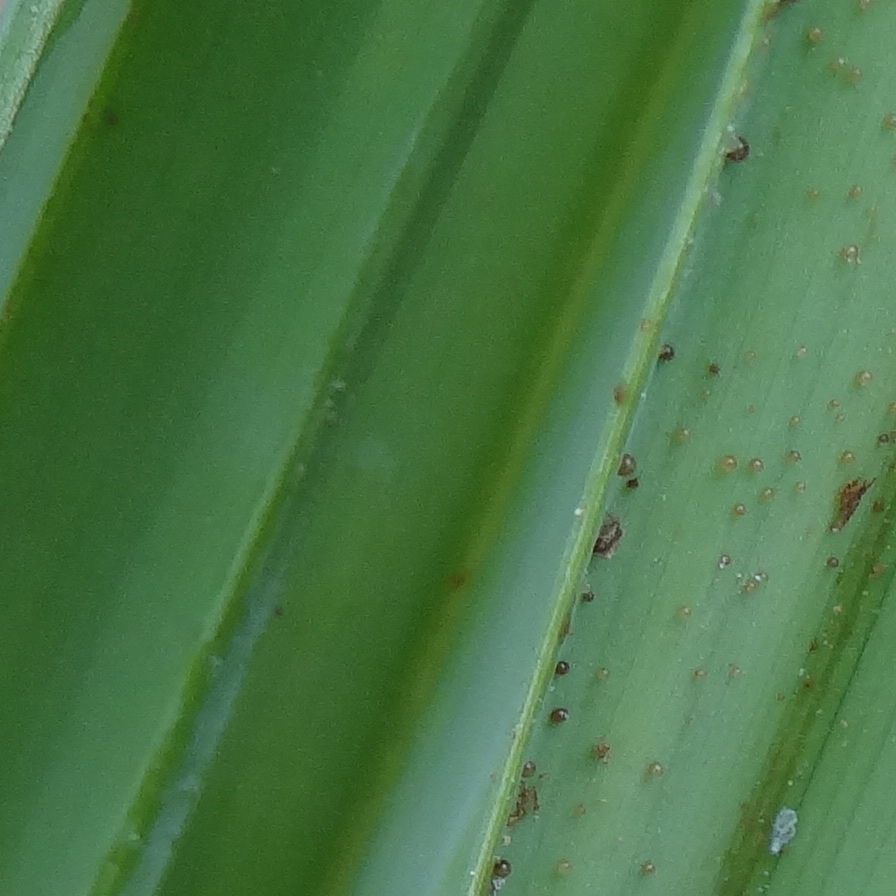
Label: Dubas